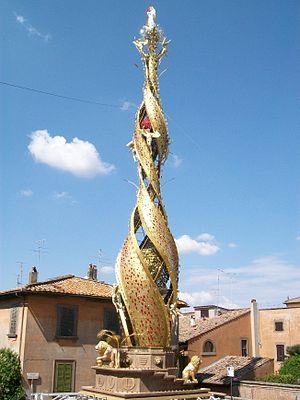
Sainte Rose de Viterbe - est une sainte de l'Église catholique romaine qui appartenait au Tiers Ordre franciscain.